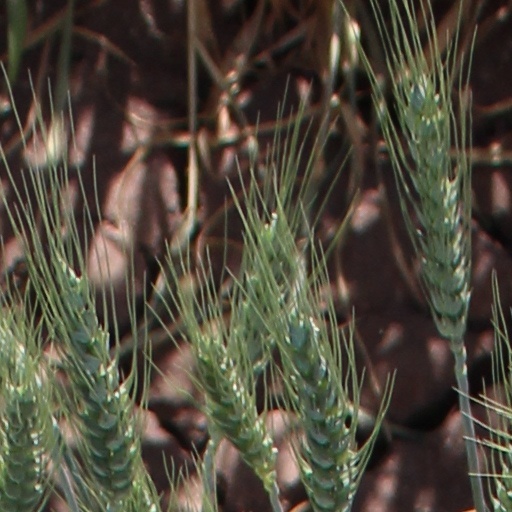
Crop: wheat